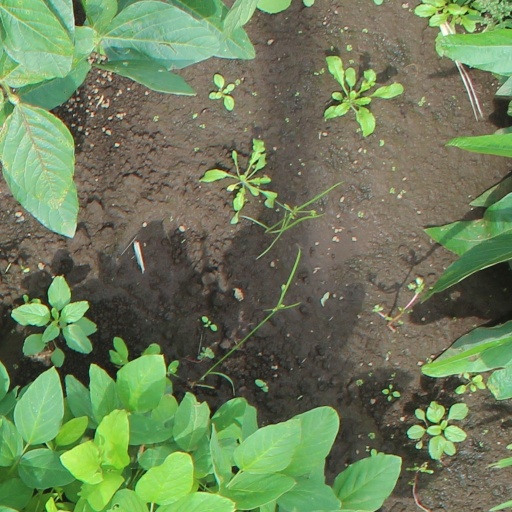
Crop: soybean